CapeTalk

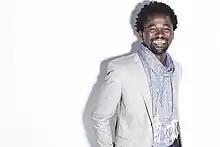
Africa Melane

There are a range of presenters on Cape Talk (and on 702) that host various shows. The Cape-based presenters include: